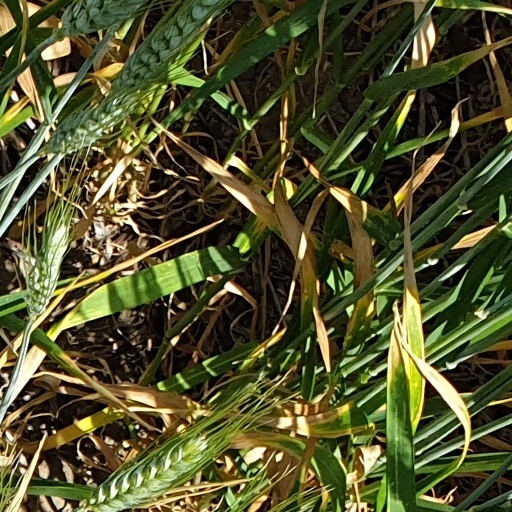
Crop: wheat